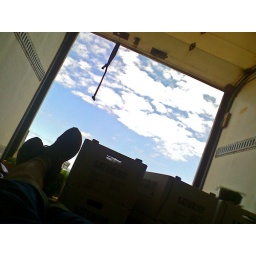
chillin in the satur farms box truck